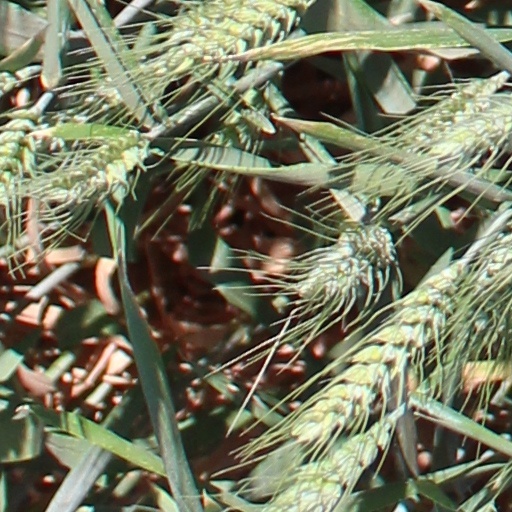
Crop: wheat